Culture of Thailand

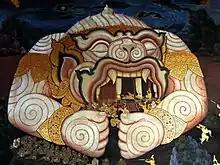
Mural painting of the epic Ramakien depicts the Hanuman enlarging his body to rescue Phra Ram.

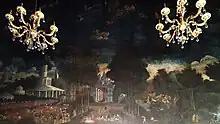
Mural painting in Wat Borom Niwat by Khrua In Khong.

Traditional Thai paintings often depict scenes from Buddhist mythology, literature, history, or daily life, blending realism and symbolism. They are mostly found in temples and palaces, where they serve as decorations and illustrations of religious texts. To solve composition problems in empty spaces, "Sintao" is an important technique used in traditional Thai paintings, which involves dividing the image into sections using secondary elements such as trees, mountains, streams, and rocks, or lines with different patterns. In terms of color, initially, Thai artists used a limited palette of mainly white, black, and red, collectively known as "Aekarong", which were made from natural materials. Later, additional colors became more common, including the five main colors known as "Benjarong" or "Kayarong", which include yellow, indigo, scarlet, white, and black. This allowed for a wider range of color combinations, leading to the development of "Pahurong", which features more diverse colors such as Tangchae green and Lychee red. The early style of Thai painting was flat and two-dimensional, with little use of light and shadow. However, with the influence of Western art, later artists began to incorporate these elements into their work, resulting in a more naturalistic style.